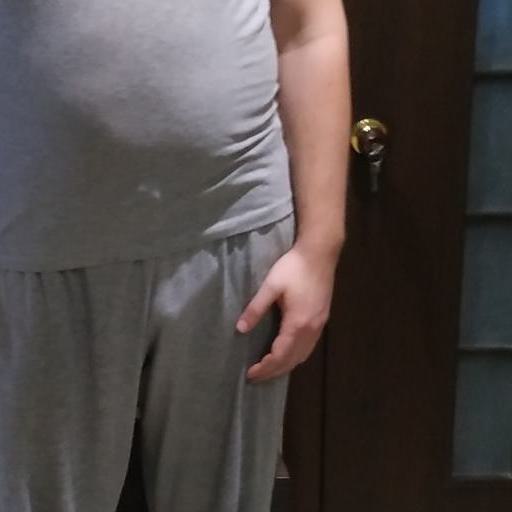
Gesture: no_gesture